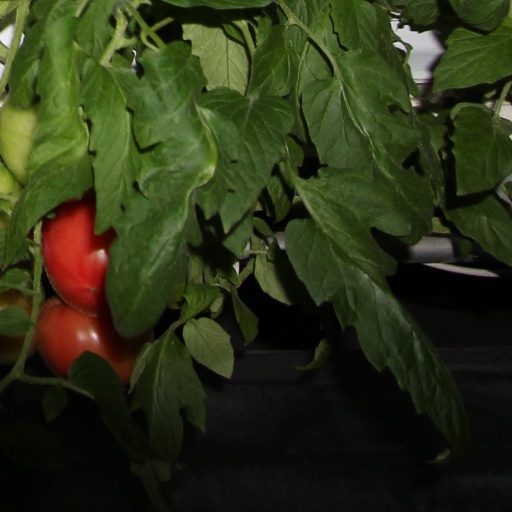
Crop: tomato